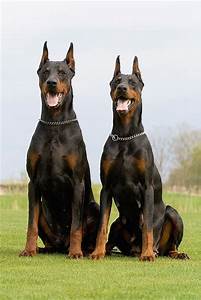
Label: cane